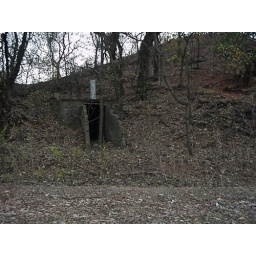
Cellar is dug in the side of hill across the road from the Jay-Buckle Springs